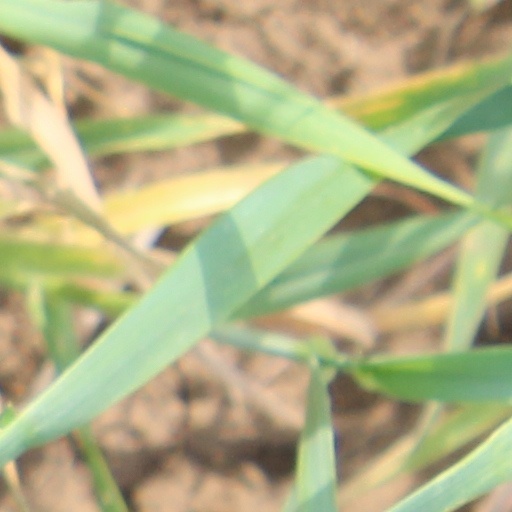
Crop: wheat